Smudge attack

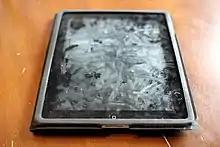
An iPad used by children with its touchscreen covered with fingerprint smudges

A smudge attack is an information extraction attack that discerns the password input of a touchscreen device such as a smartphone or tablet computer from fingerprint smudges. A team of researchers at the University of Pennsylvania were the first to investigate this type of attack in 2010. An attack occurs when an unauthorized user is in possession or is nearby the device of interest. The attacker relies on detecting the oily smudges produced and left behind by the user's fingers to find the pattern or code needed to access the device and its contents. Simple cameras, lights, fingerprint powder, and image processing software can be used to capture the fingerprint deposits created when the user unlocks their device. Under proper lighting and camera settings, the finger smudges can be easily detected, and the heaviest smudges can be used to infer the most frequent input swipes or taps from the user.